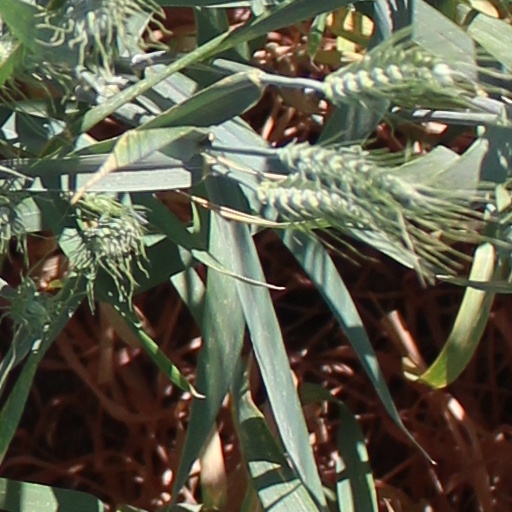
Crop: wheat